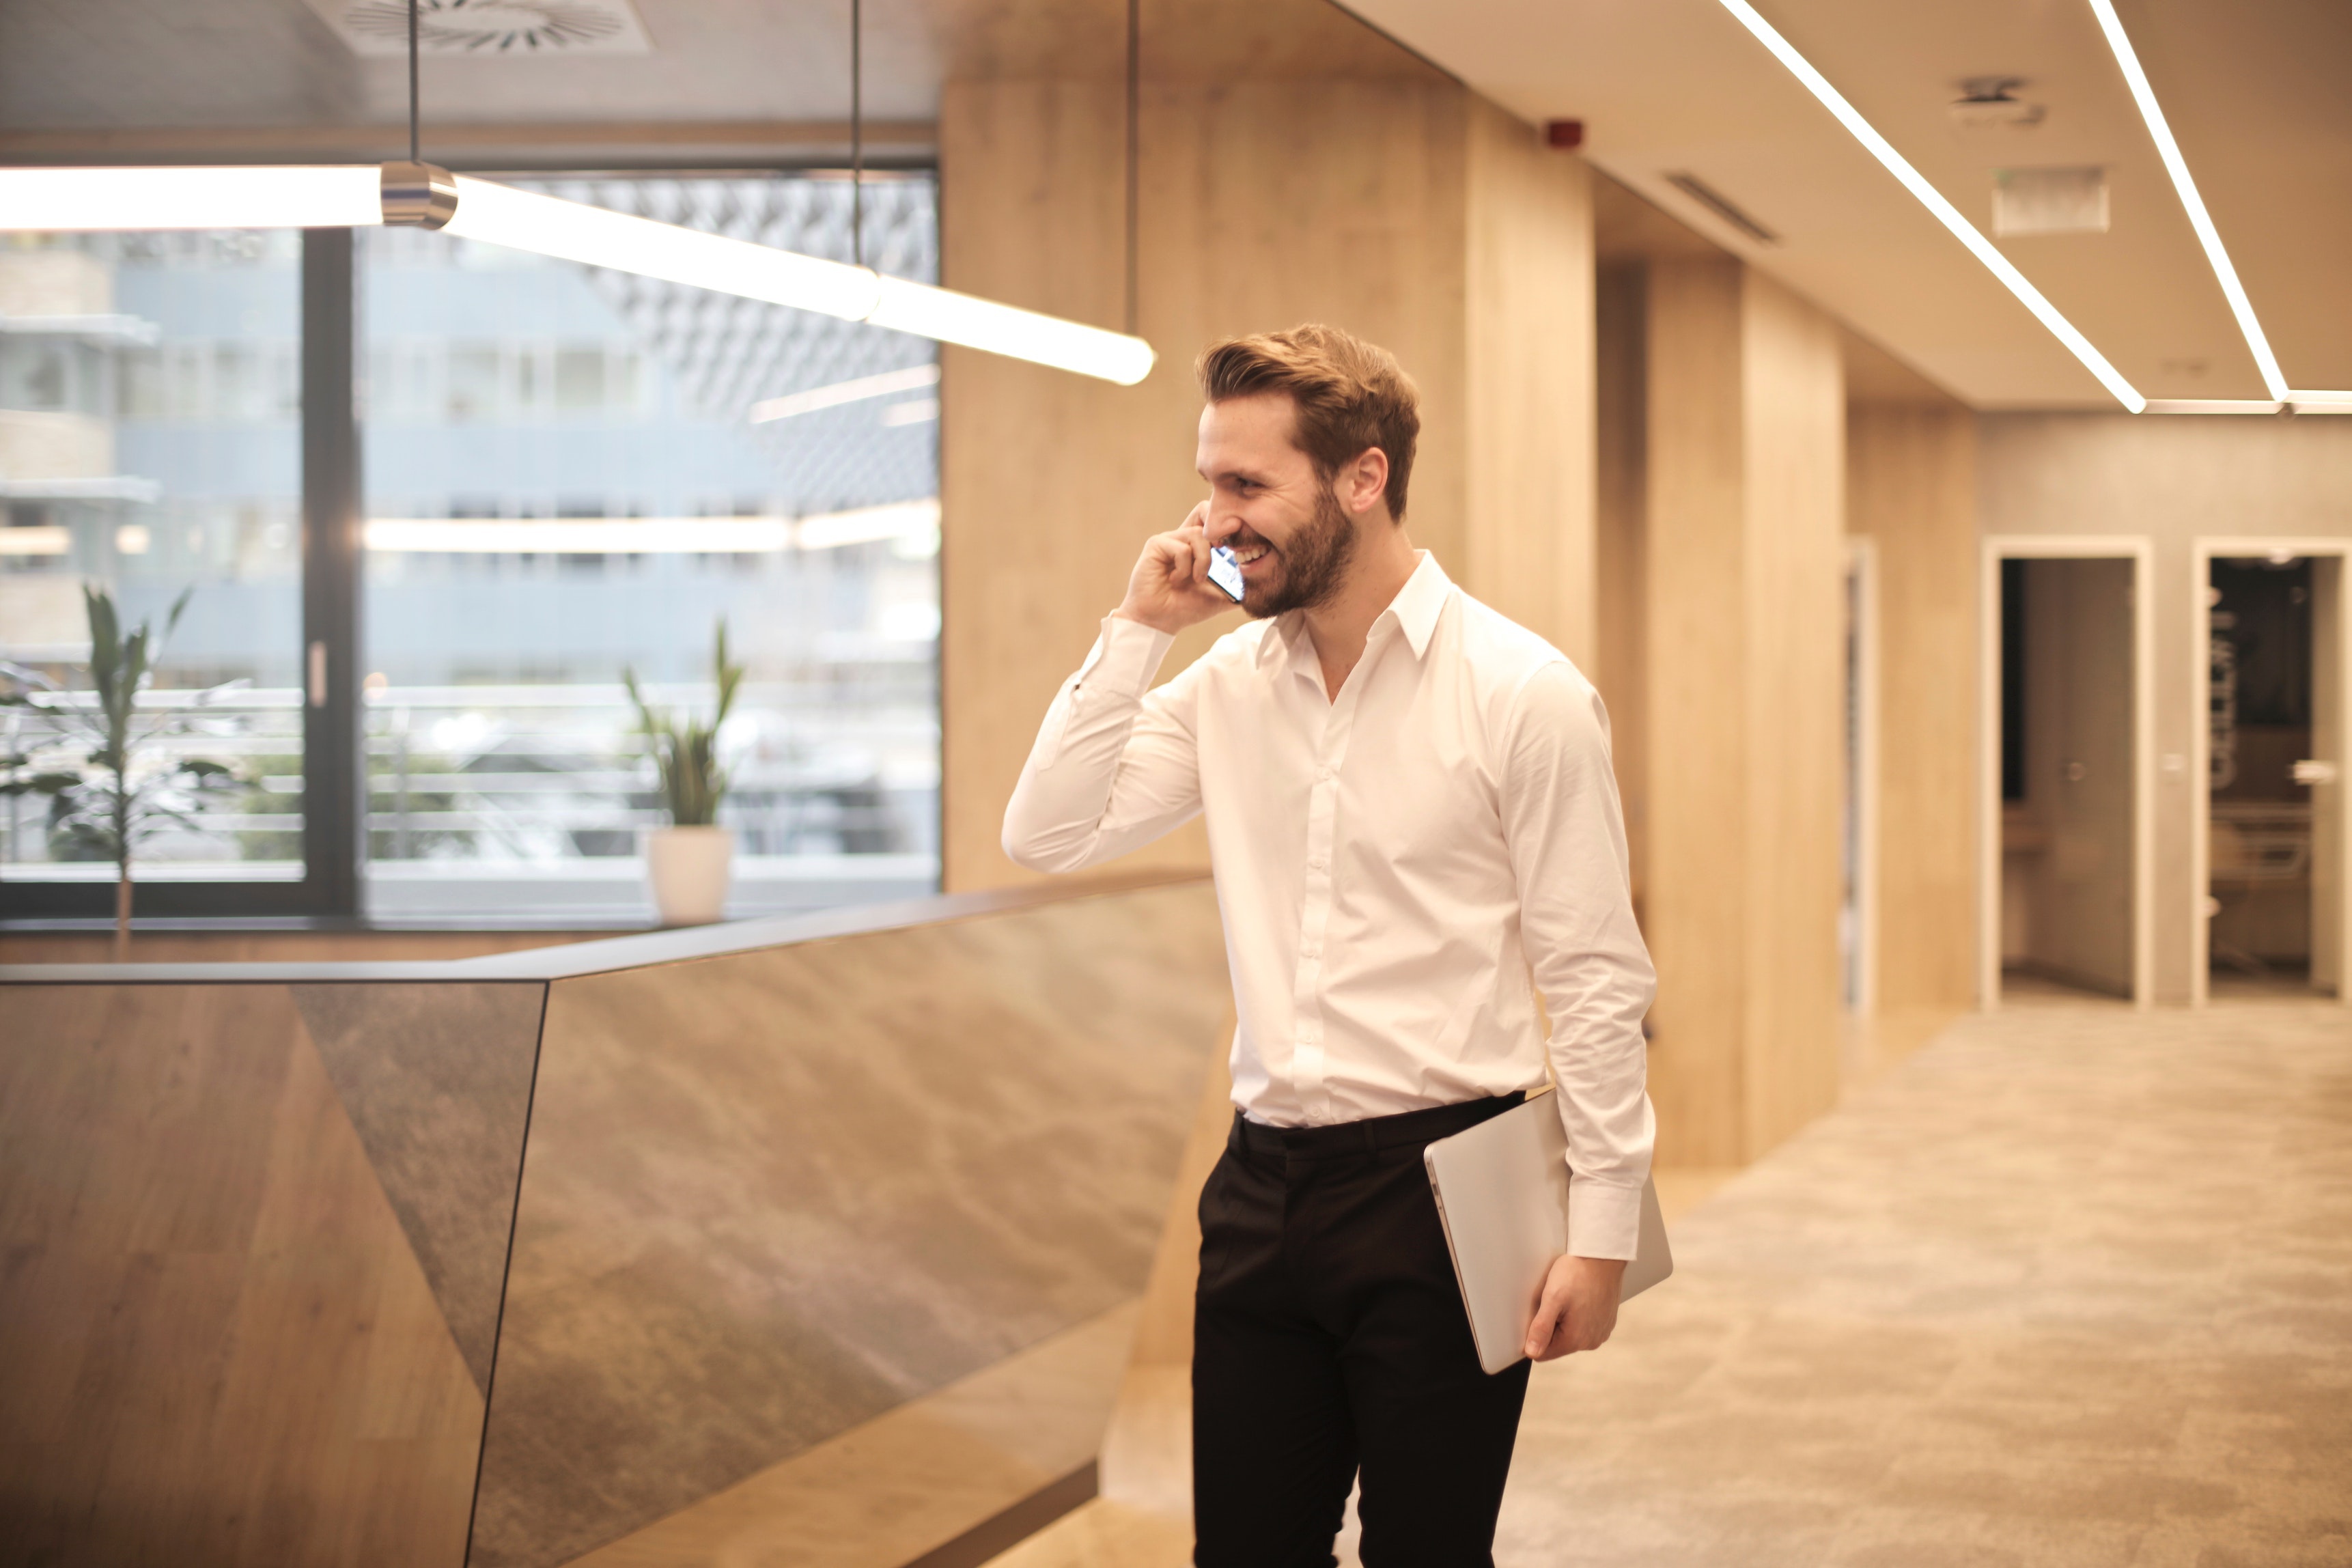
room, photography, white collar worker, flooring, interior design, floor, businessperson